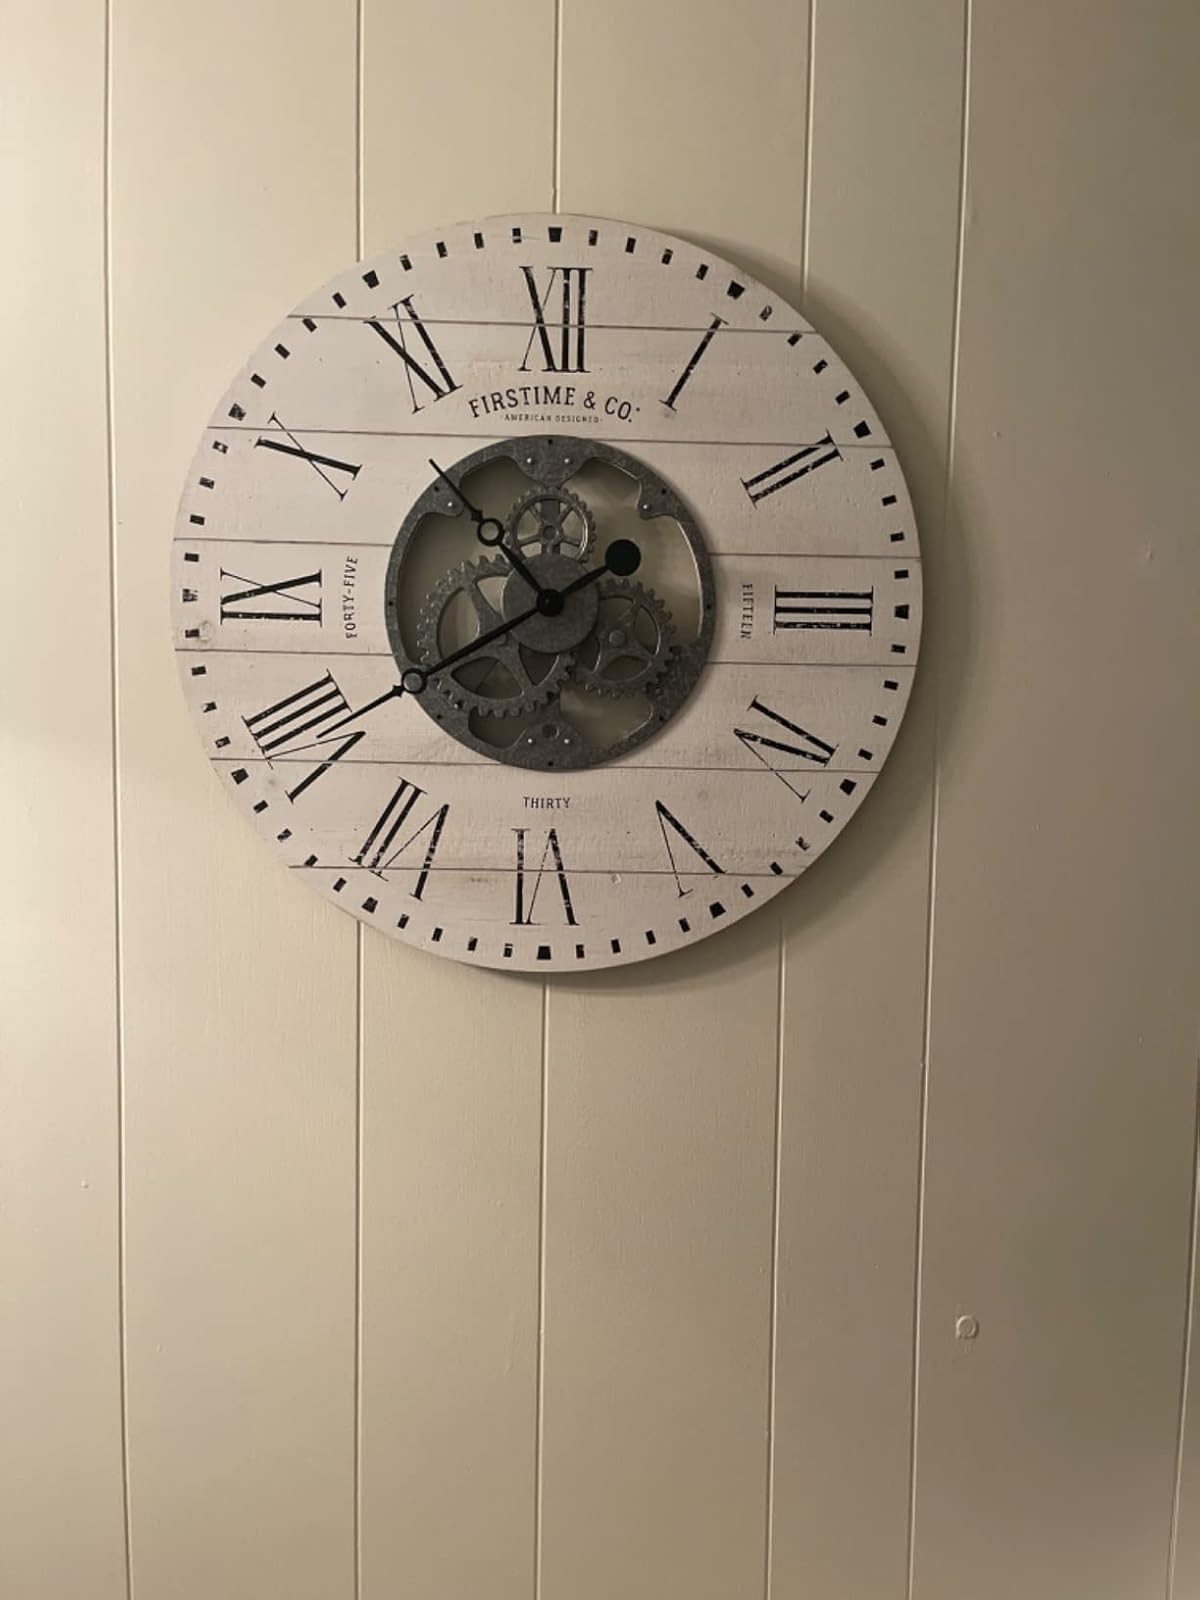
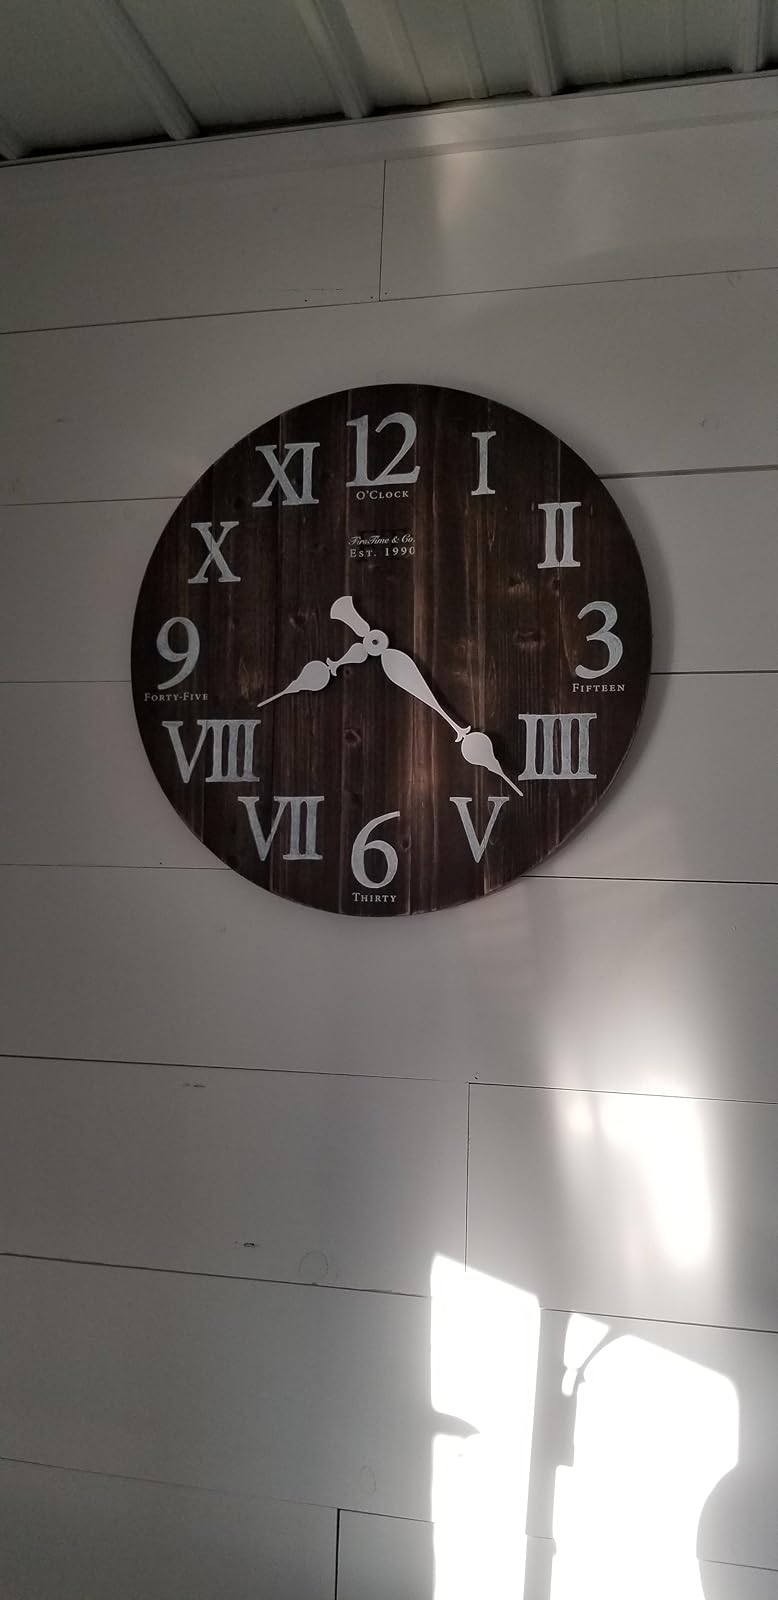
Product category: clock
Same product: no